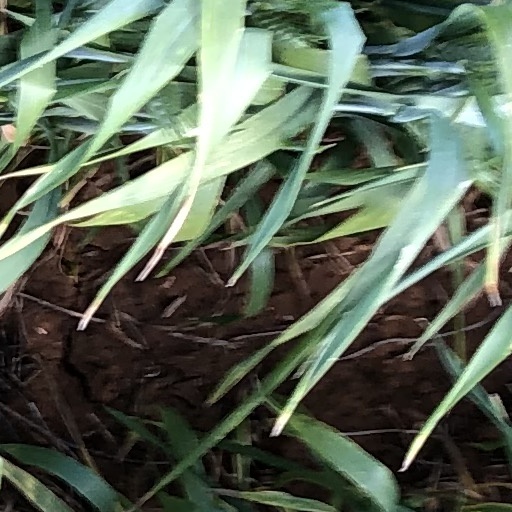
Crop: wheat